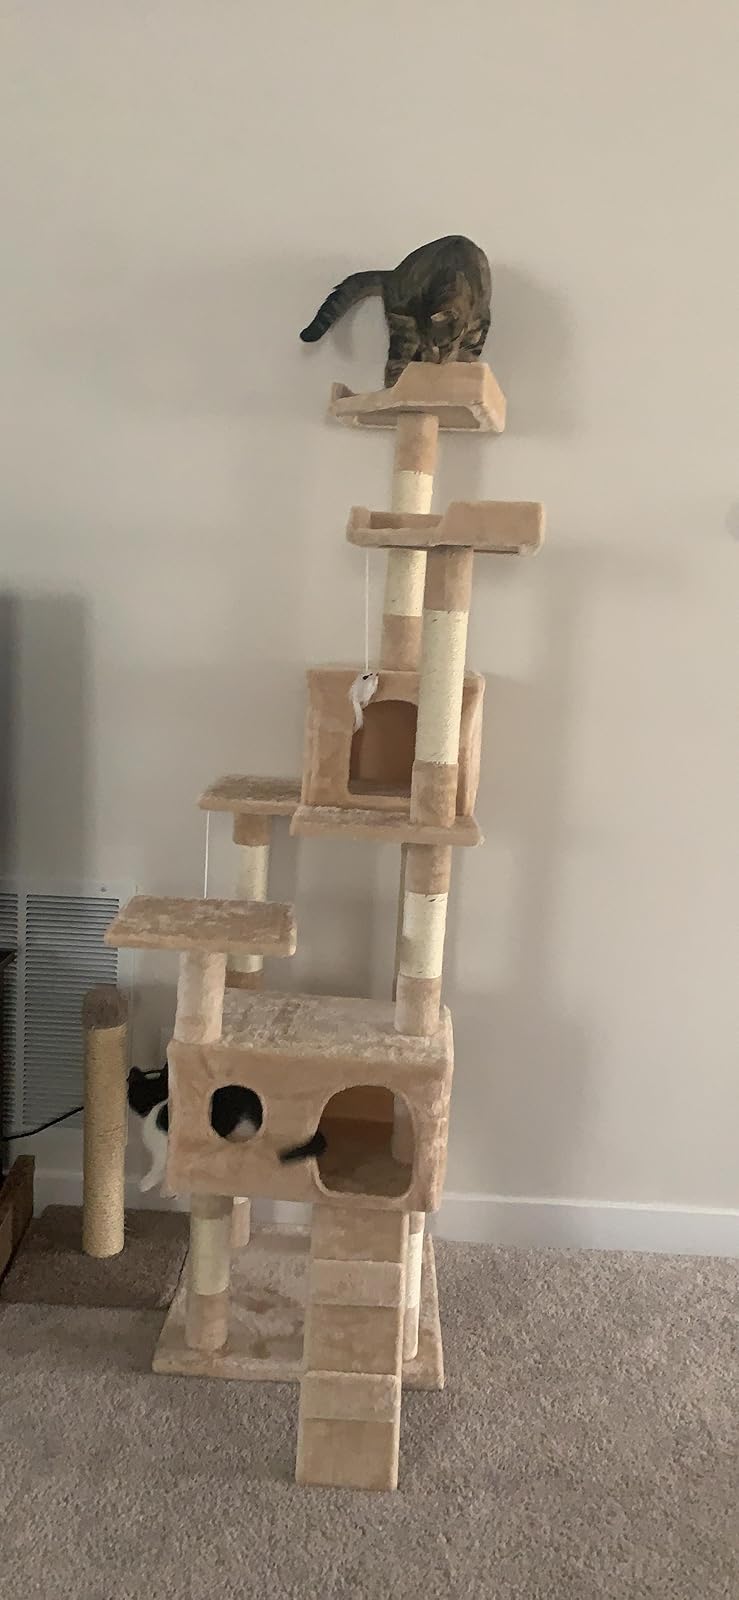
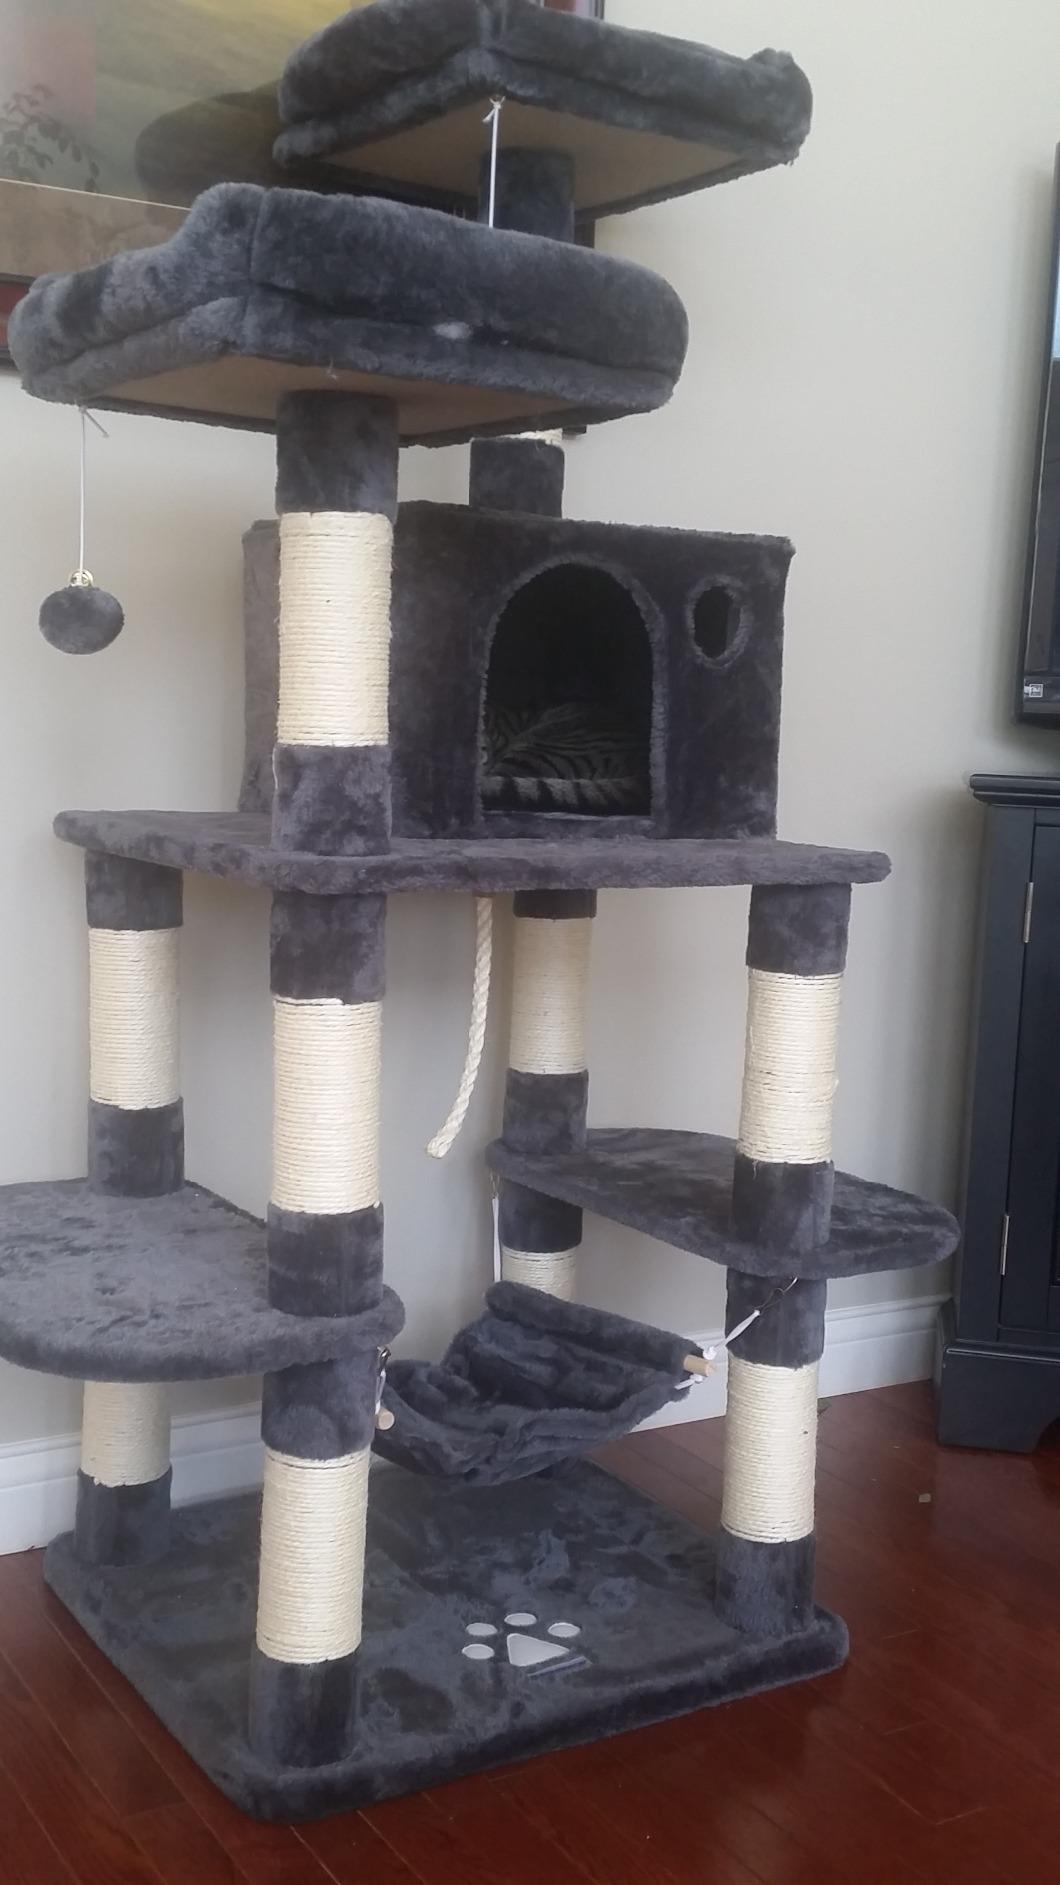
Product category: items_cat tree
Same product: no